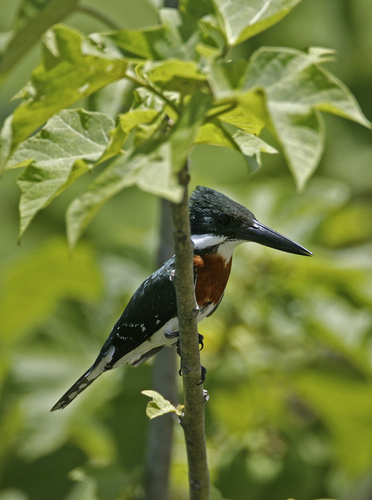
the bird has a large head with a long, pointed bill and the feathers are mostly black and white with a "rust" colored breast.
a small bird with a black head and black nape, with brown, white and black covering the rest of its body, and black tarsus and feet.
this bird has a black crown, a long pointed bill, and a brown breast
this bird has a white abdomen and neck, a brownish-orange breast, black wings and head, and a long, flat, black bill.
a long beak on this very distinct looking bird. an orange breast makes this bird look very sharp along with its feet that are gripping the branch with strength. the inner and outer rectrices are black and white and very thin.
a smaller bird with a very long black bill with a white throat and maroon breast.
this bird has a black crown ,black and white secondaries and a reddish brown chest.
this bird has a big head, with a large pointed bill, and a long thin tail.
this bird's head is very large in proportion to its body.
this bird is black with blue and has a long, pointy beak.
Species: Green Kingfisher